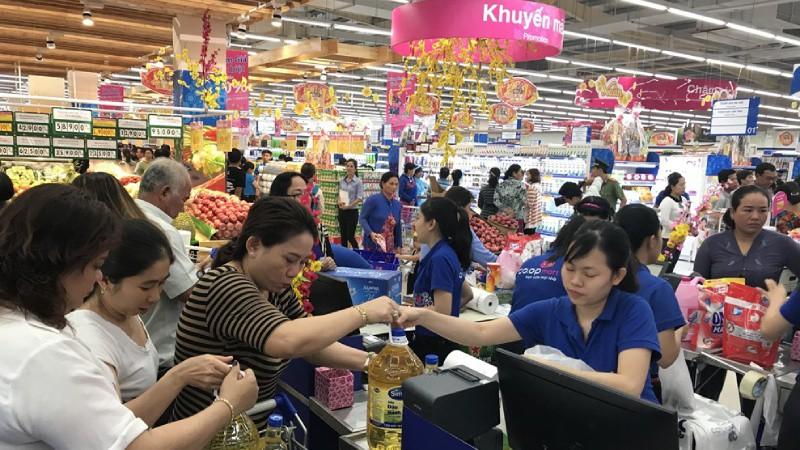
người phụ nữ áo sọc ngang đang chất đồ lên quầy tính tiền